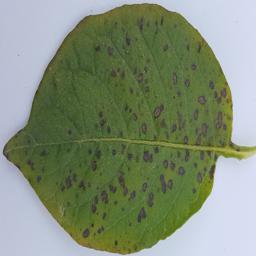
Etiqueta: Tizon_Temprano